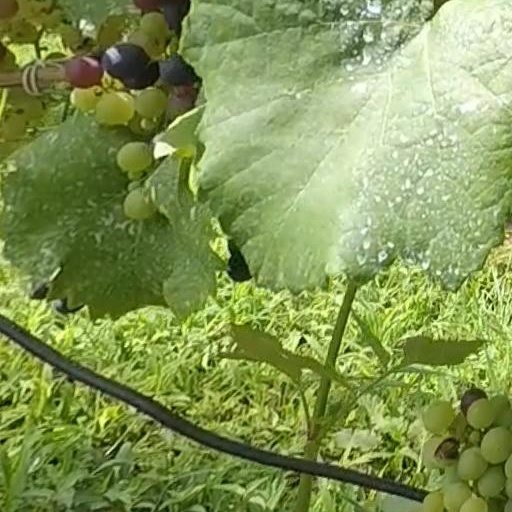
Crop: grape